Tymoviridae

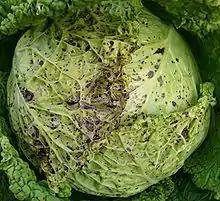
"Turnip yellow mosaic virus" on cabbage

Tymoviridae is a family of single-stranded positive sense RNA viruses in the order "Tymovirales". Plants serve as natural hosts. The feamily has three genera.